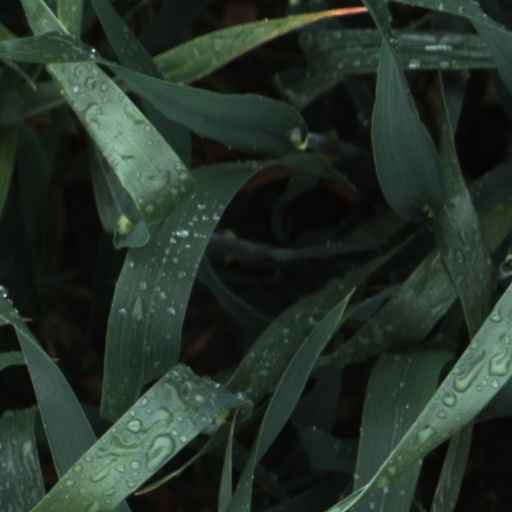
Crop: wheat